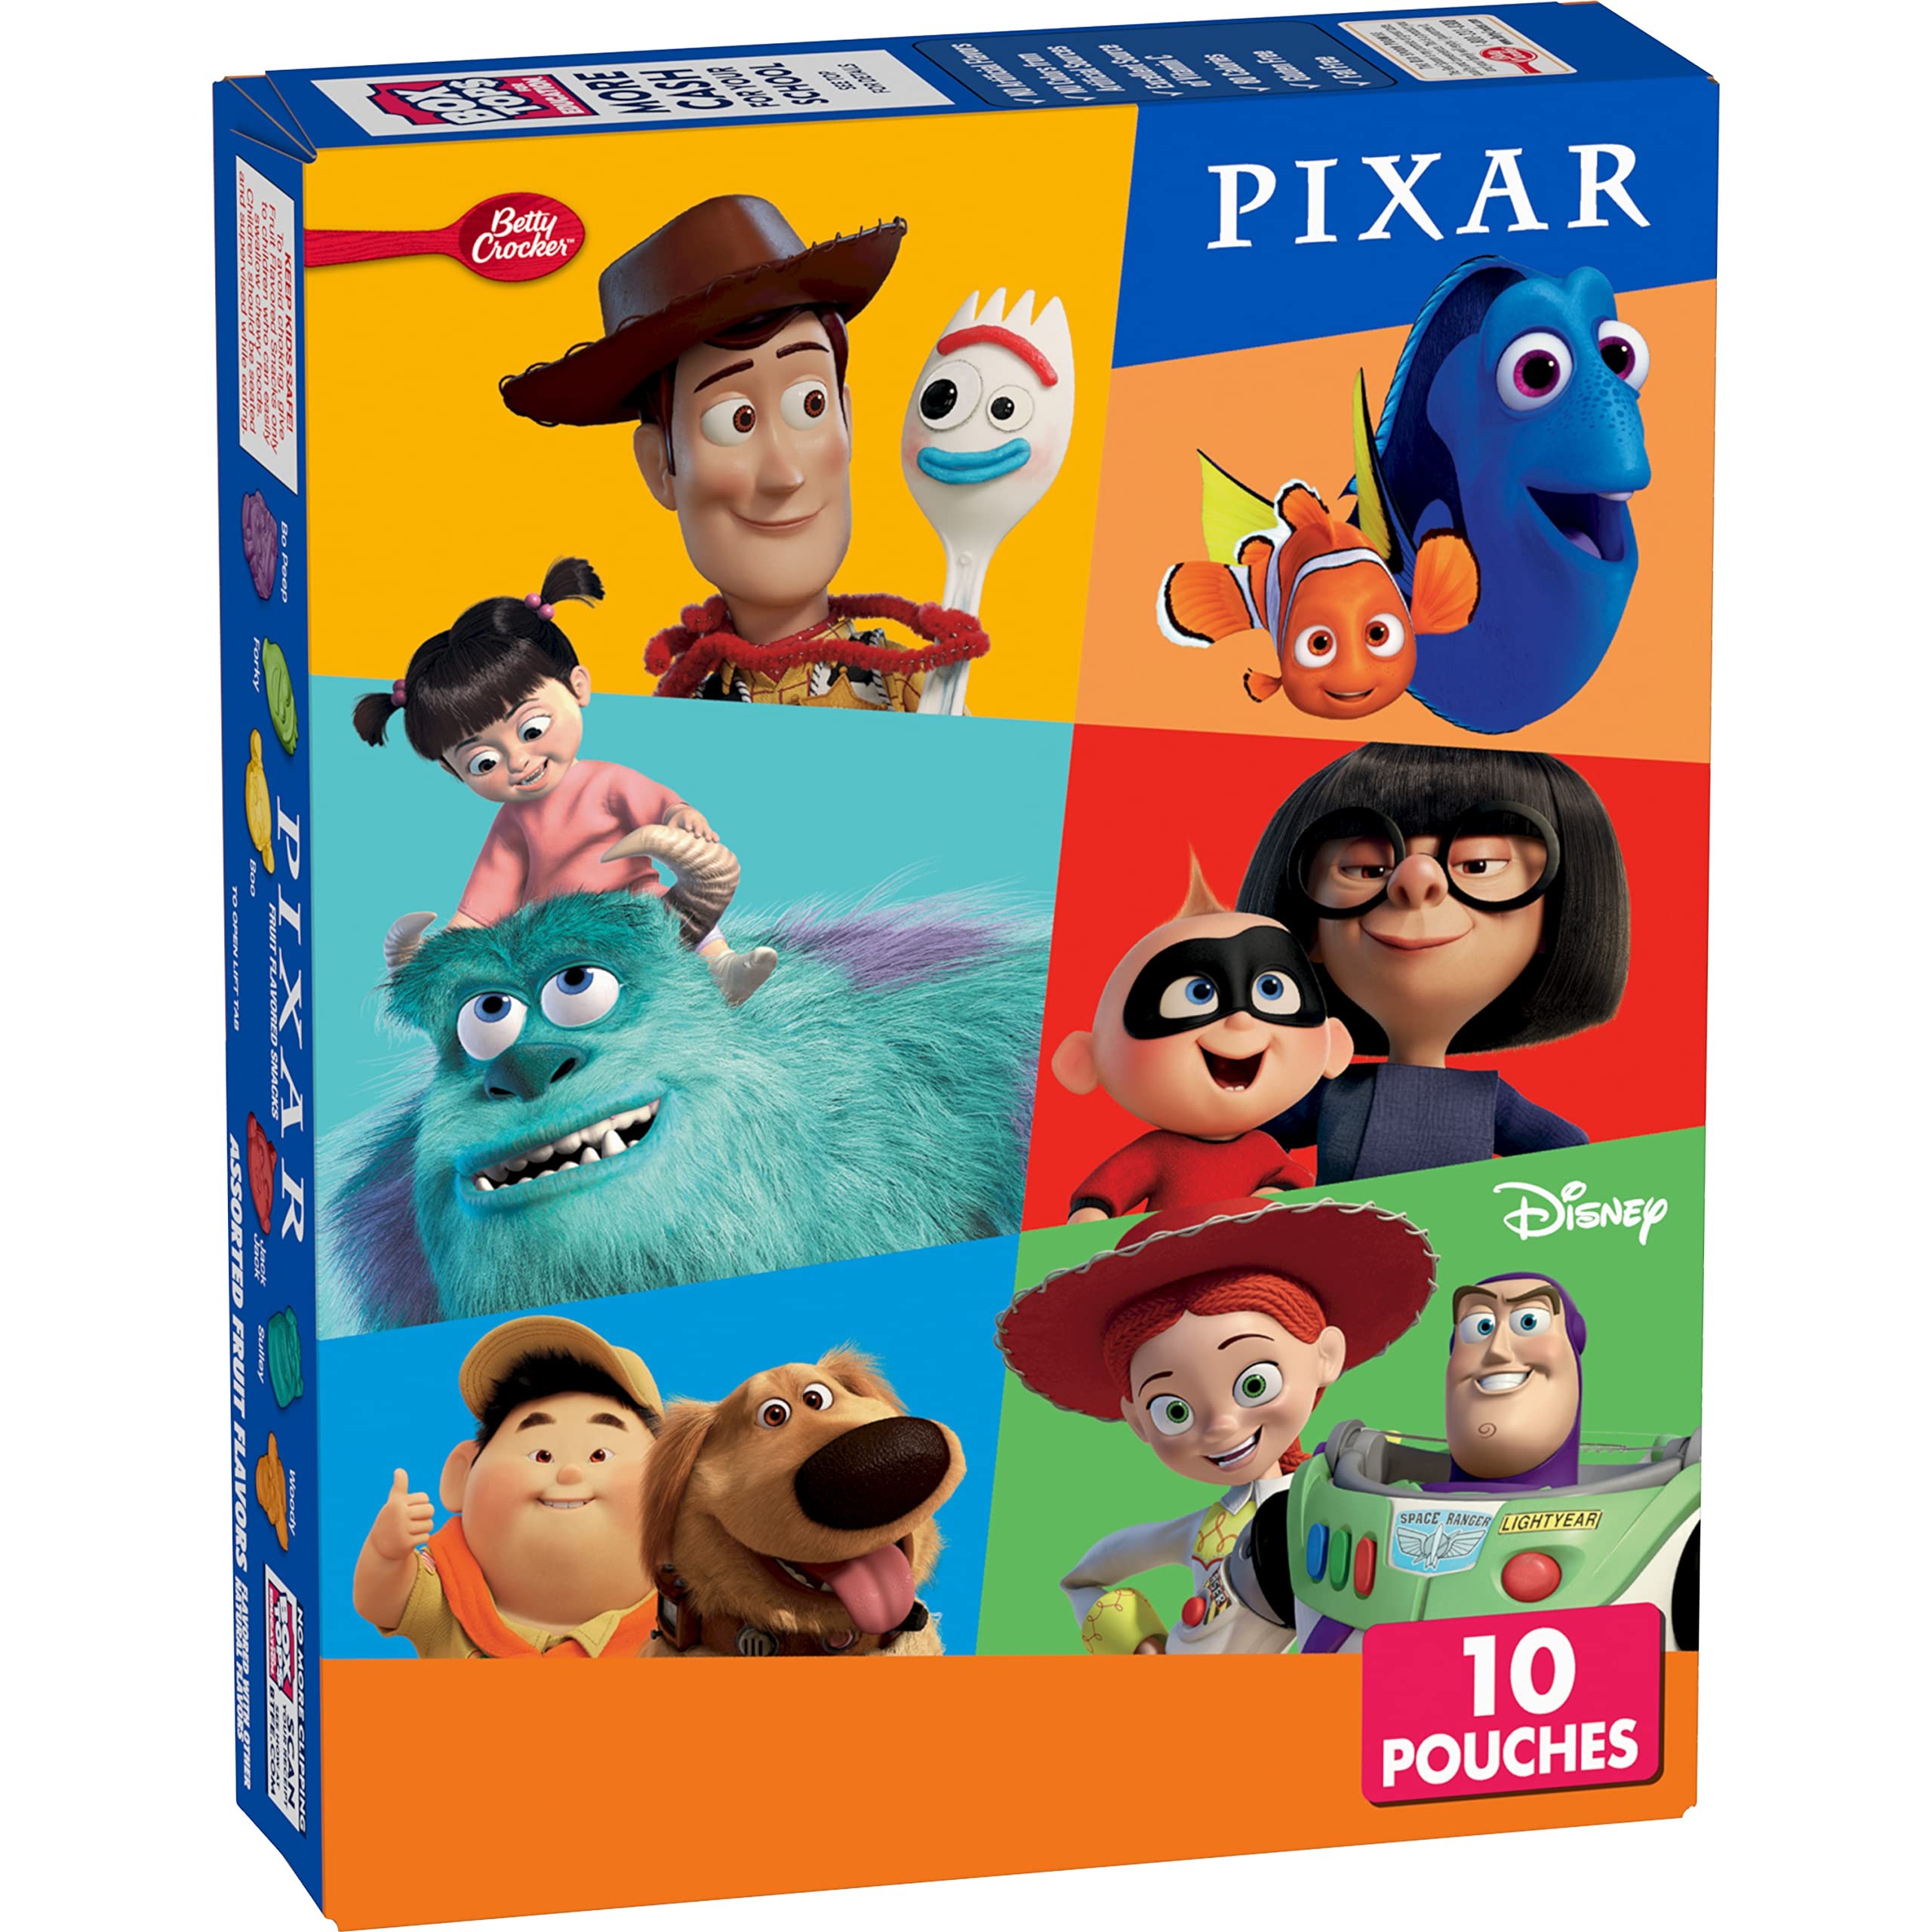
Item Name: Disney Pixar Fruit Flavored Snacks, Gummy Treat Pouches, 10 ct
Bullet Point 1: FRUIT FLAVORED SNACKS: Fruit-flavored, gummy treats shaped like your favorite Disney Pixar characters for maximum fun; Individually wrapped for on-the-go convenience, these fruit flavored gummies are a treat the whole family can enjoy
Bullet Point 2: FUN KIDS SNACK: These individually wrapped snack bags are the perfect treat to include in a packed school lunch box
Bullet Point 3: GLUTEN FREE: Tasty gummy treats made without gluten, gelatin, or artificial flavors; Contains vitamin C for snacks you can feel great about
Bullet Point 4: ON-THE-GO SNACK: These Fruit Flavored Snacks are the perfect addition to your pantry and a snack every member of the family will love
Bullet Point 5: CONTAINS: 10 ct
Value: 10.0
Unit: Count

Price: 7.17